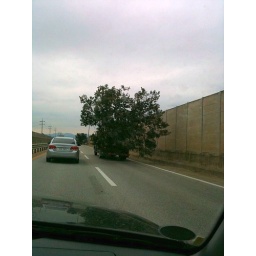
A tree on a truck going down the highway in Korea.